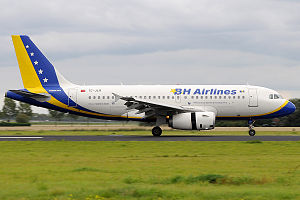
B&H Airlines
B&H Airlines var et flyselskab fra Bosnien og Hercegovina. Selskabet havde hub på Sarajevo International Airport ved hovedstaden Sarajevo. Selskabet blev etableret i 1994 under navnet Air Bosna, og var landets nationale flyselskab indtil 2015. B&H Airlines var ejet at det bosniske stat med 50.93% af aktierne, imens Turkish Airlines ejede 49 % og Energoinvest med 0.07%.